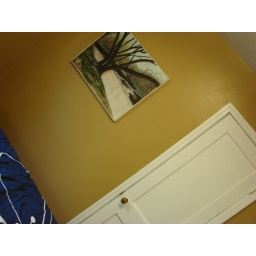
A painting by my Nonna on the wall opposite the mirror